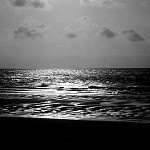
Label: B & W